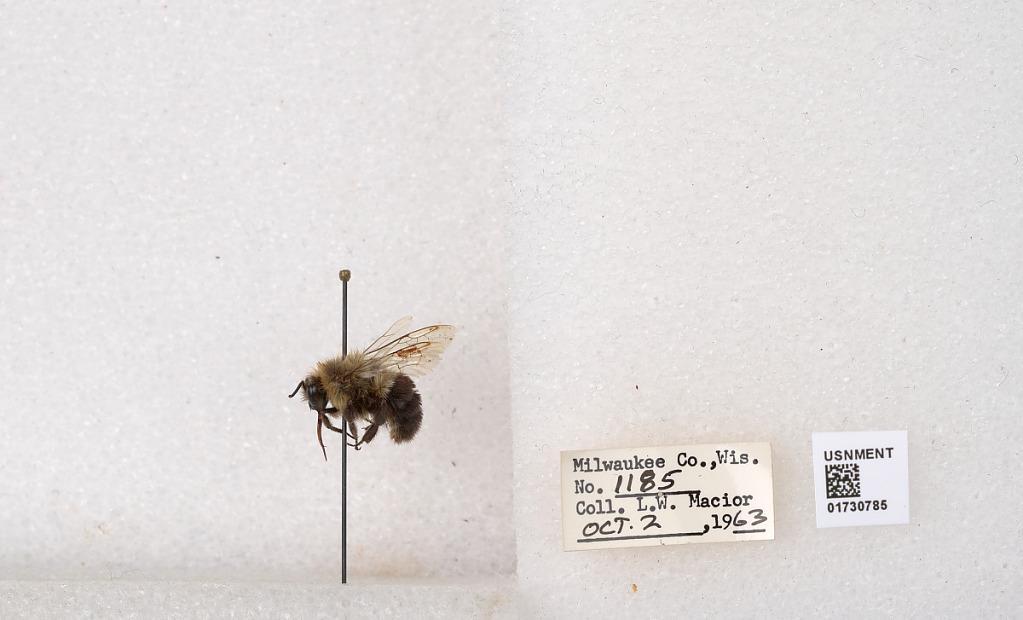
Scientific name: Bombus impatiens Cresson
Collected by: L. Macior
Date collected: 1963-10-2
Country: United States
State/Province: Wisconsin
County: Milwaukee
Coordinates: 43.0217, -87.9291